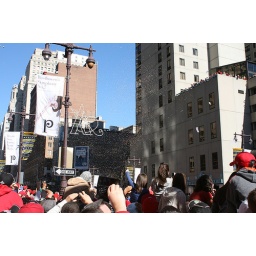
Fans up in the parking complex across the street and in the office building were throwing confetti and paper out towards the parade.